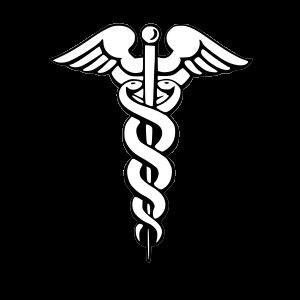
La psychothérapie désigne les soins ou l'accompagnement par une personne formée à cela, d'une ou plusieurs autres personnes souffrant de problèmes psychologiques, parfois en complément d'autres types d'interventions à visée thérapeutique.